Desmond Lee (classical scholar)

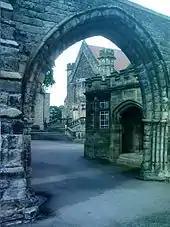

Born in Nottingham, the son of the Rev. Canon Henry Burgass Lee, the young Lee was educated at Arden House, then at Repton School, where he held the George Denman scholarship, before going on to Corpus Christi College, Cambridge, where he was again a scholar and gained a Double First, with Firsts in Part 1 of the Classical Tripos in 1928 and in Part 2 in 1930. He also gained a Charles Oldham scholarship.